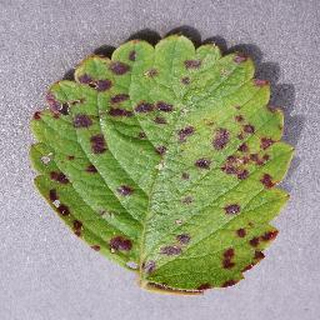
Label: strawberry_leaf_scorch